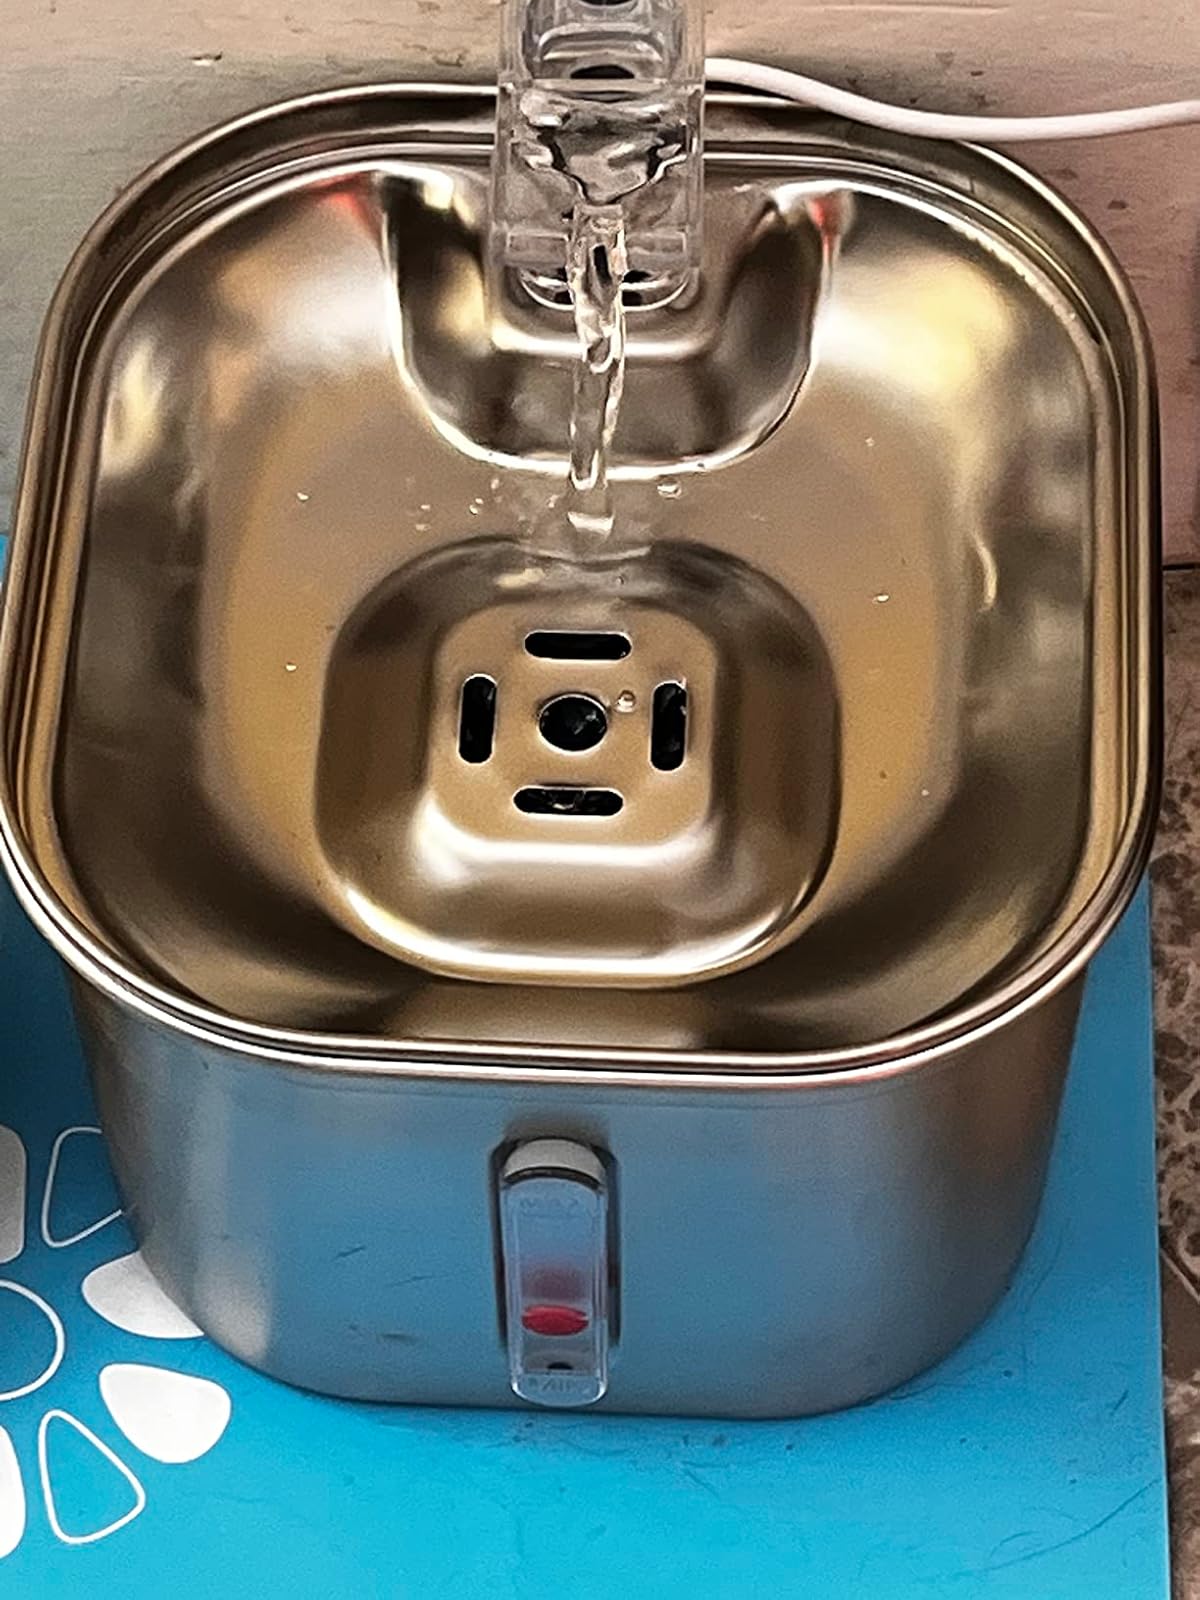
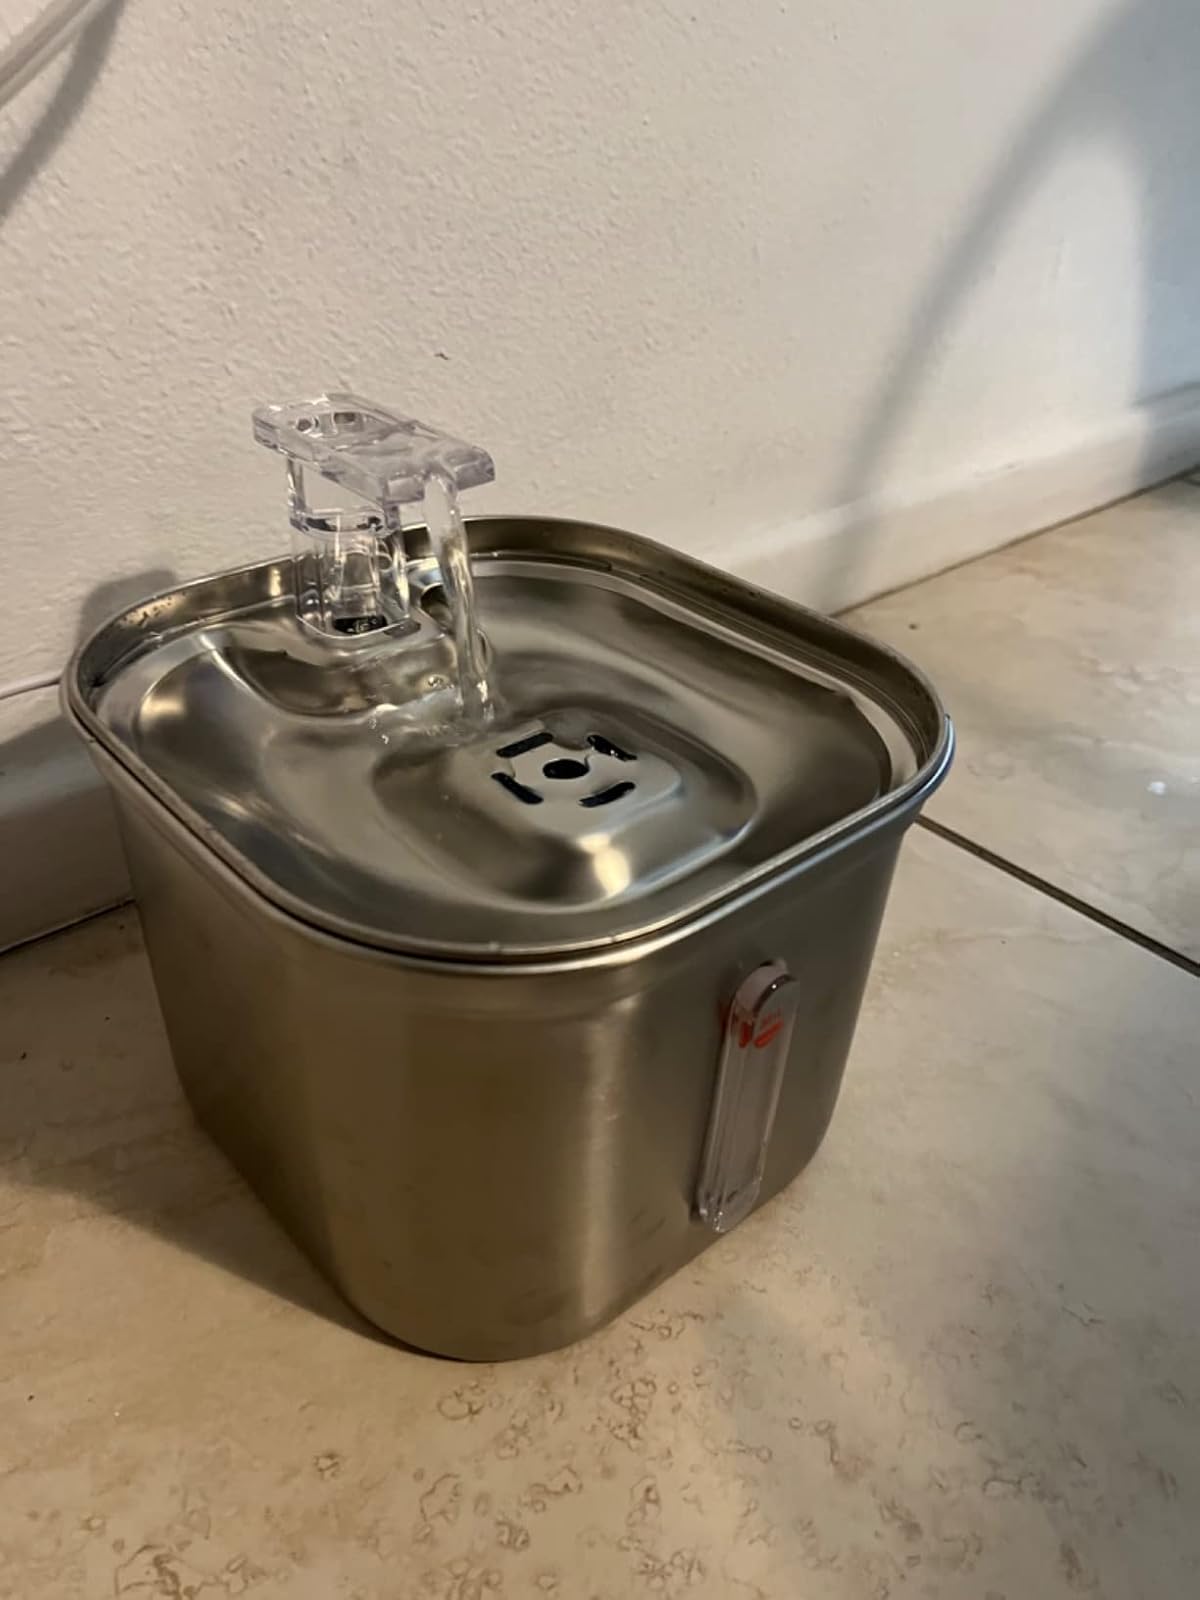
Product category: items_bowl
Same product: yes